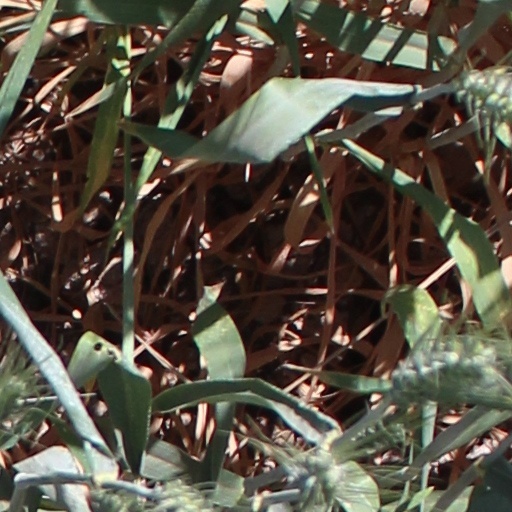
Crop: wheat